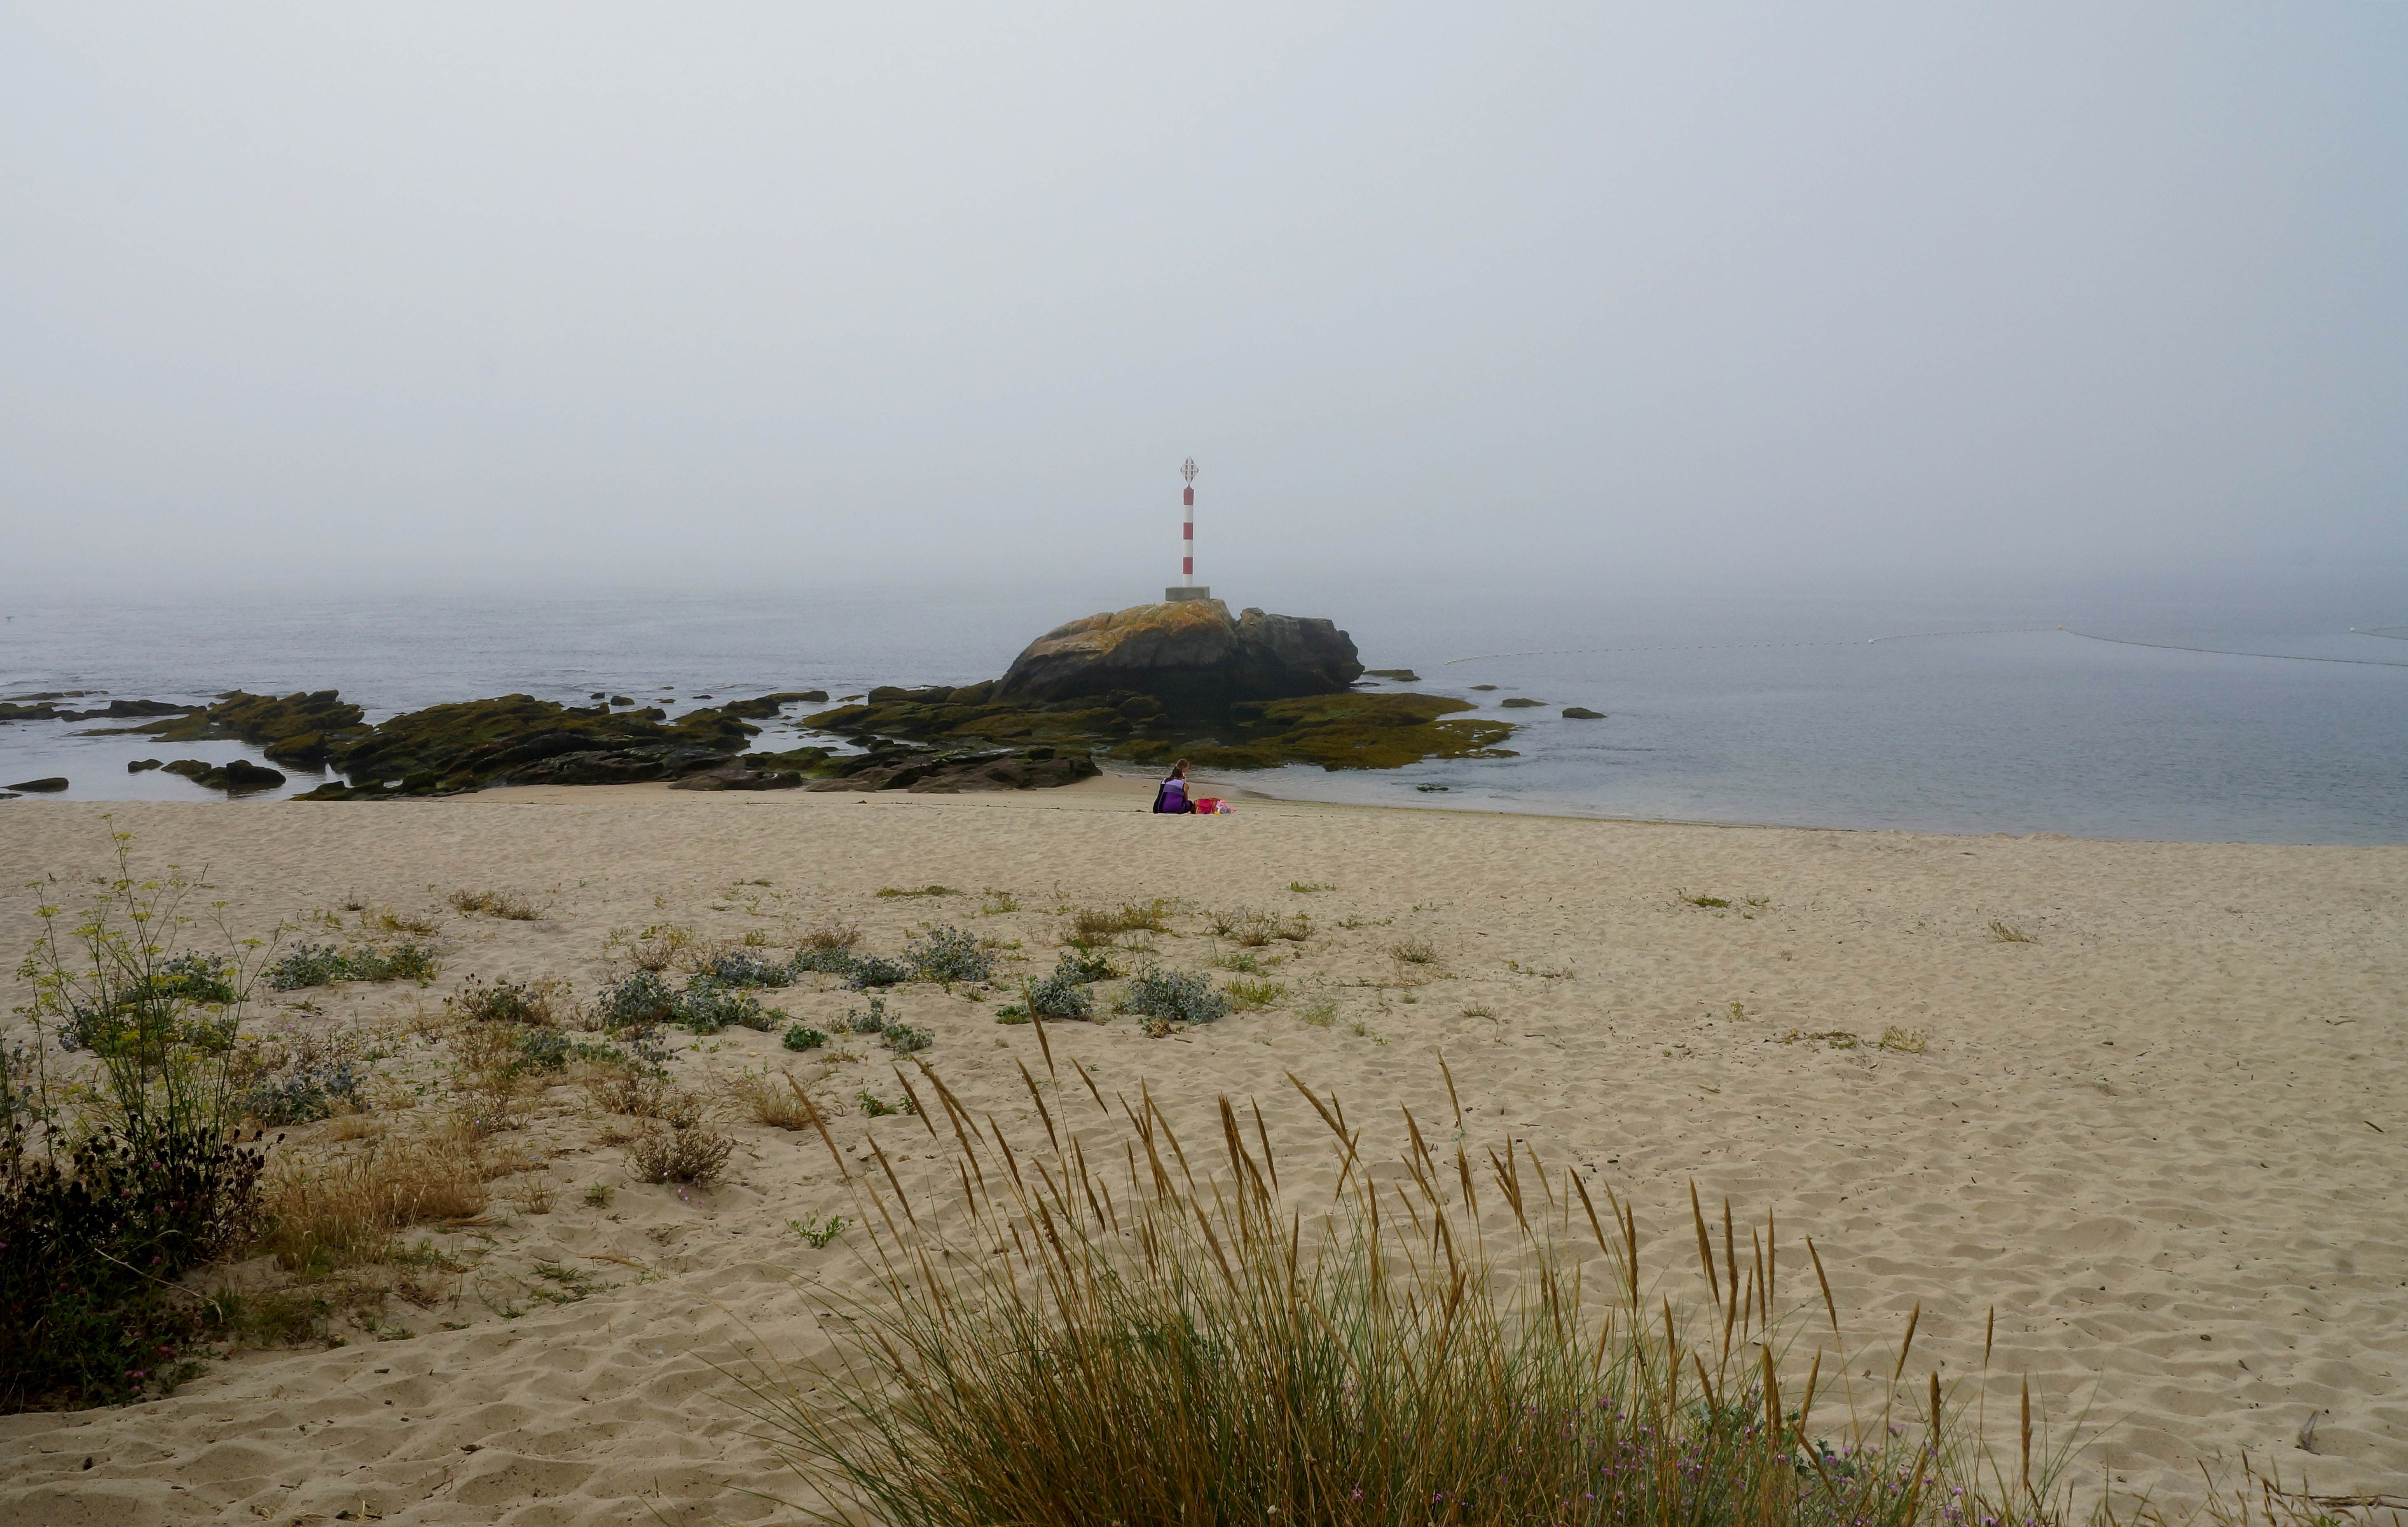
beach, landscape, sea, coast, sand, ocean, shore, photo, cliff, tower, bay, terrain, spain, galicia, pontevedra, paisajes, habitat, a77, espana, cape, g, ggl1, gaby1, xovesphoto, xelodegalicia, sonya77v, aguarda, sonyslta77v, gabrielcoru a, natural environment